Sky position (RA, Dec in degrees): 195.43, 19.302
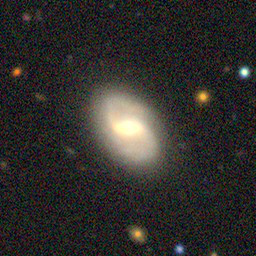
Galaxy morphology: Barred Spiral Galaxies